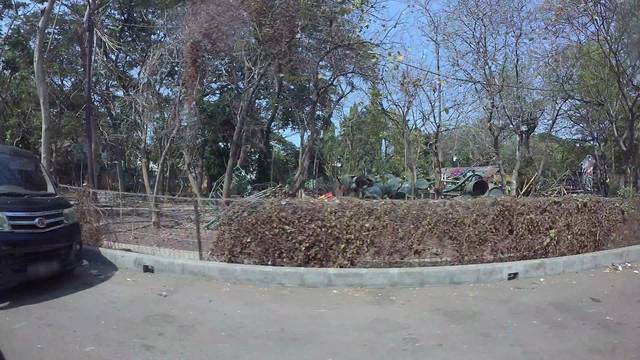
Region: Indonesia
Coordinates: -6.144, 106.912